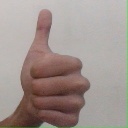
अक्षर: थ